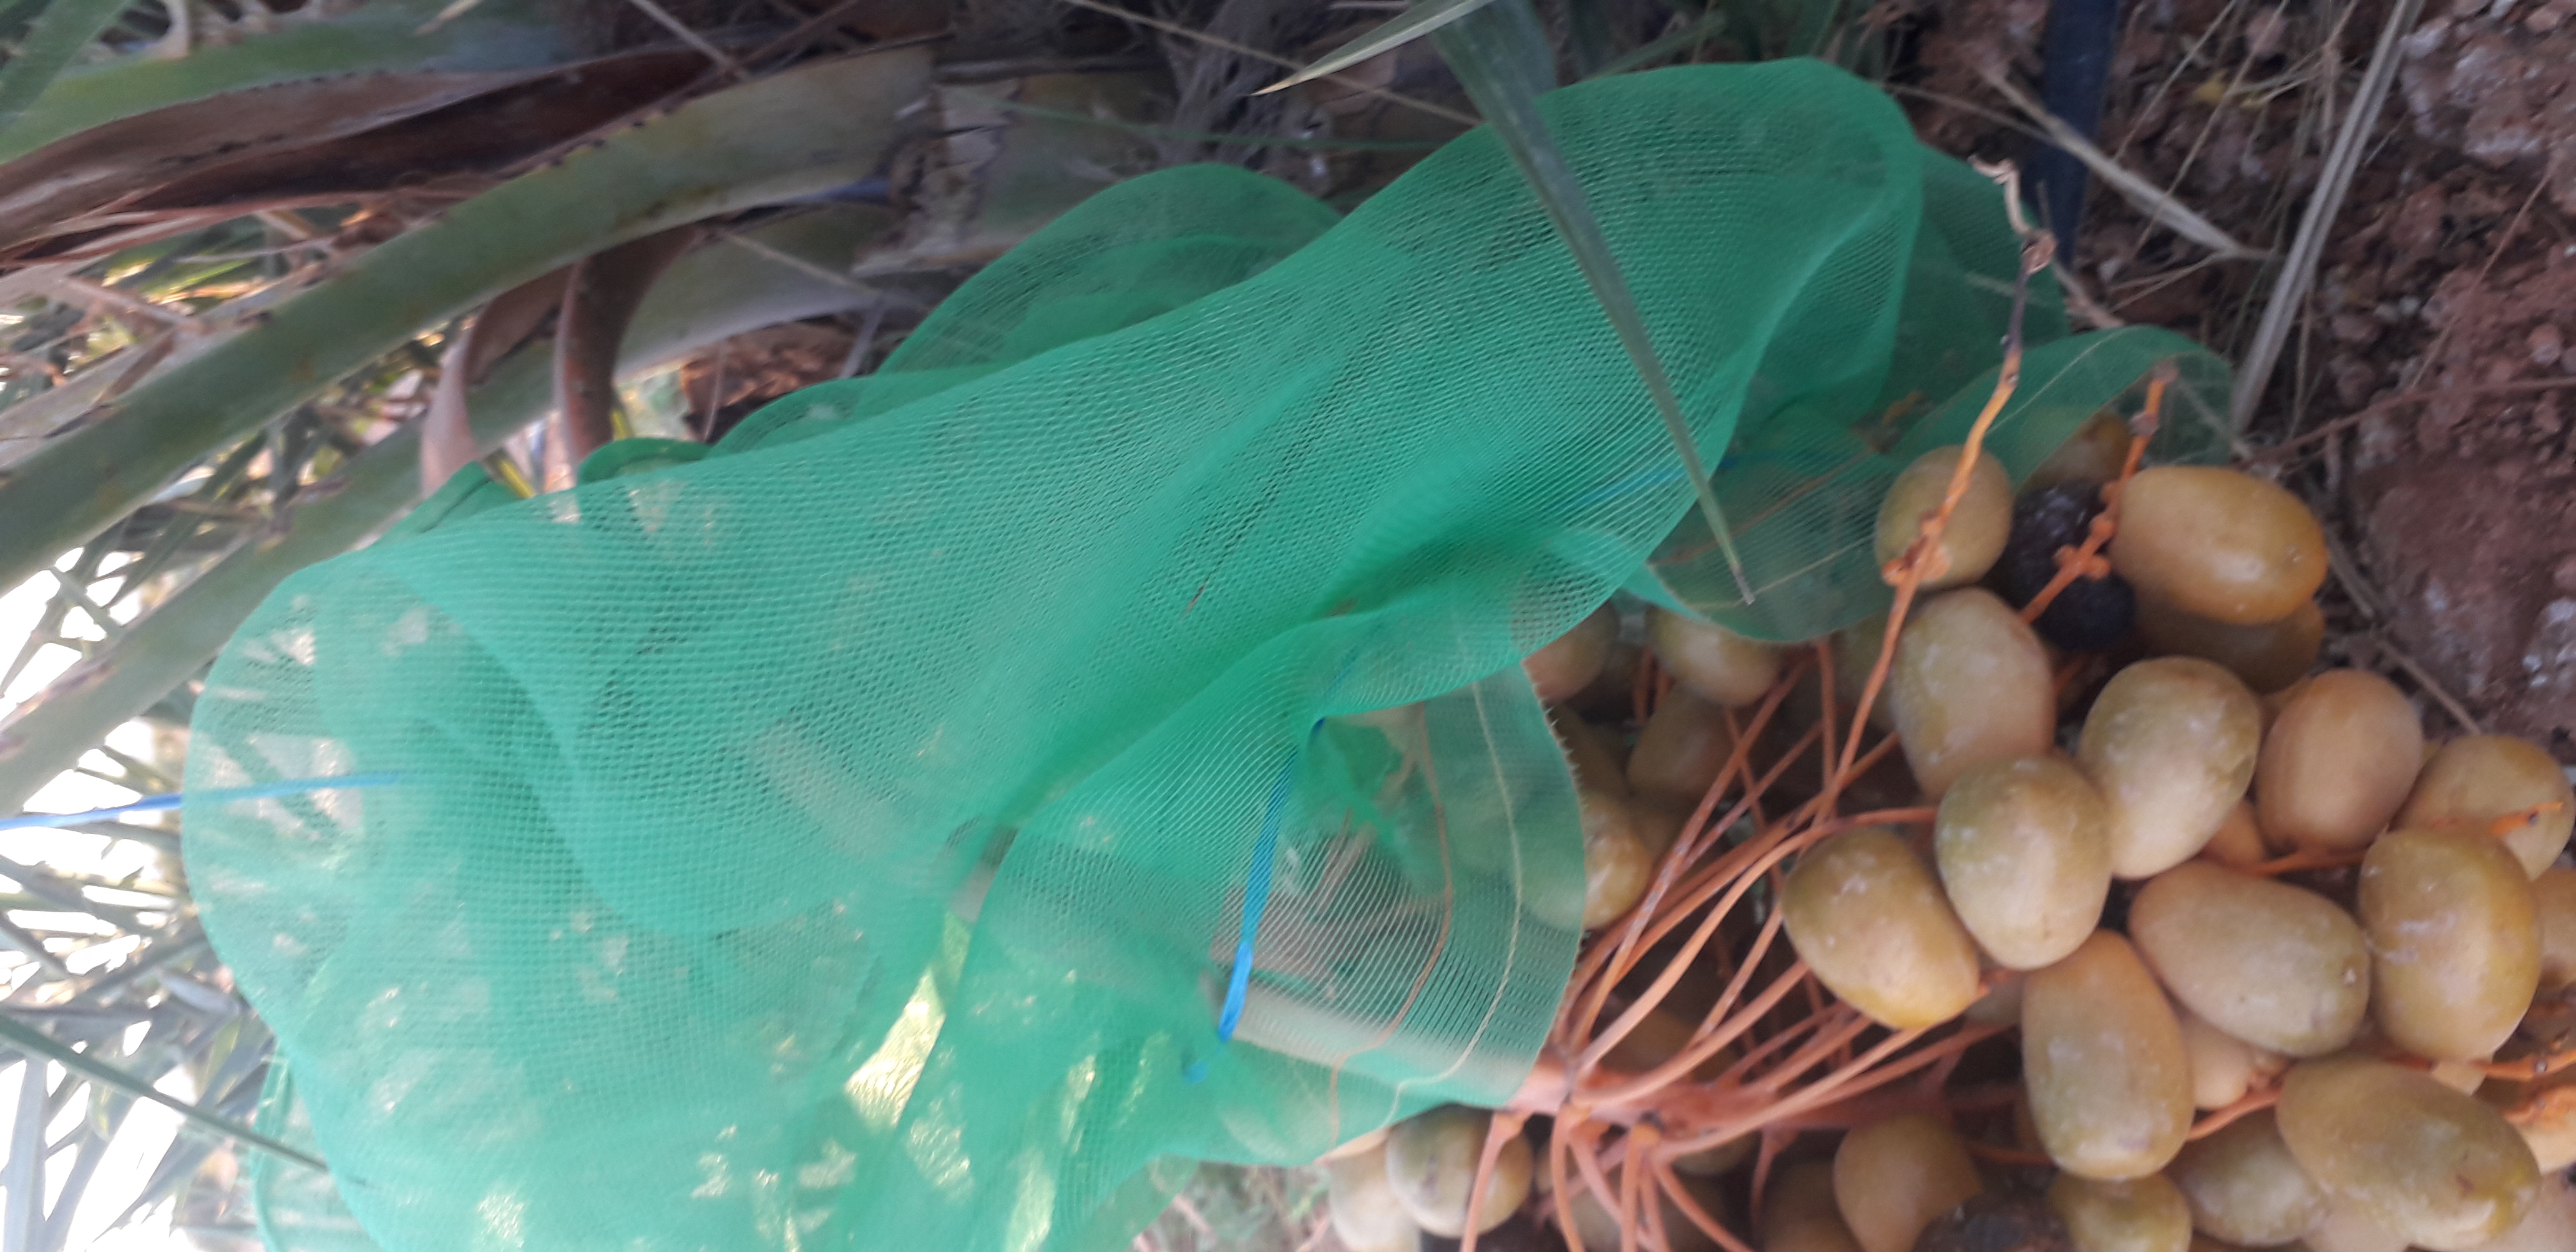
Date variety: Boufagous